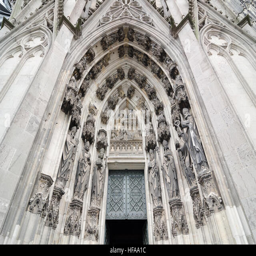
the main entrance shows the 19th century decoration